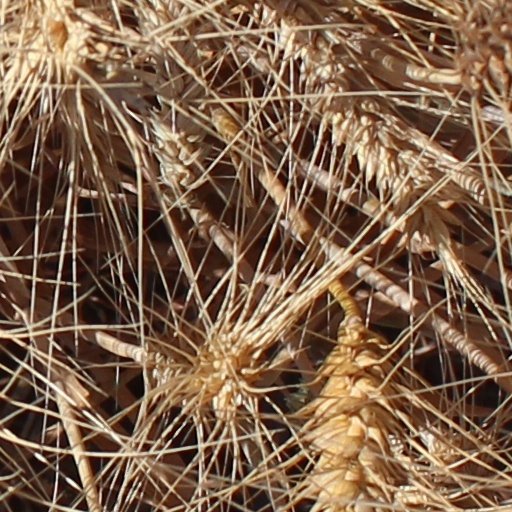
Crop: wheat